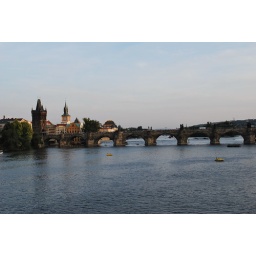
Charles Bridge, famous historical bridge of Prague over Vltava river